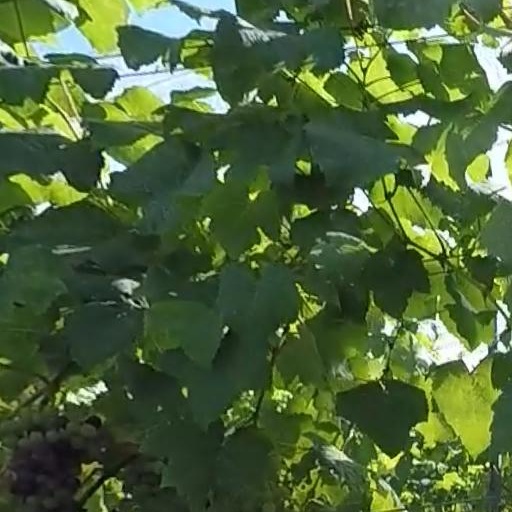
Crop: grape